List of districts of Tamil Nadu

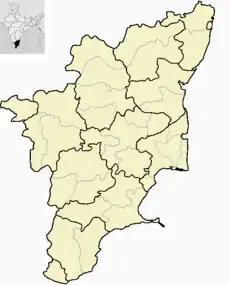
Districts of Madras in 1956 with 2009 boundaries in gray

During the British Raj, the Madras Presidency was made up of 26 districts, 12 of which were part of the boundaries of the present-day Tamil Nadu, namely, Chingleput, Coimbatore, Nilgiris, North Arcot, Madras, Madura, Ramnad, Salem, South Arcot, Tanjore, Tinnevely, and Trichinopoly.